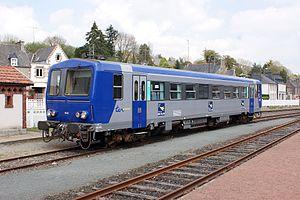
En gare de Callac, l'autorail XB 2142 sur une voie de service.
La gare de Callac est une gare ferroviaire française de la ligne de Guingamp à Carhaix, située sur la commune de Callac dans le département des Côtes-d'Armor en région Bretagne.
Les X 2100 sont une série d'autorails monocaisse de la SNCF construits entre 1980 et 1983 et retirés du service en 2018. Ils représentent, avec la catégorie très proche des X 2200, les derniers engins avant l'actuelle génération de matériels TER.
On appelle livrée la décoration extérieure d'un matériel roulant ferroviaire. Au cours de son histoire, depuis 1938, la Société nationale des chemins de fer français a utilisé de nombreuses livrées liées aux modes et aux changements de matériels. Certaines sont des essais sans lendemain sur quelques machines, d'autres sont de véritables marqueurs de l'identité de l'entreprise, par exemple la livrée « béton ».